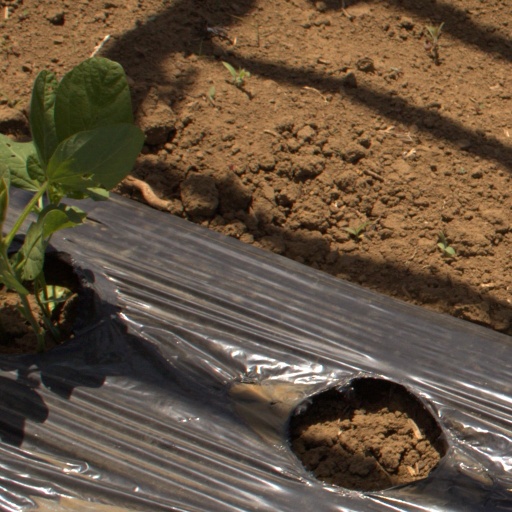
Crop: Jerusalem artichoke